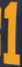
Number: 1